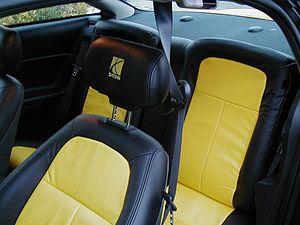
La Saturn S-Series était une famille de voitures compactes issue de la branche Saturn de General Motors.